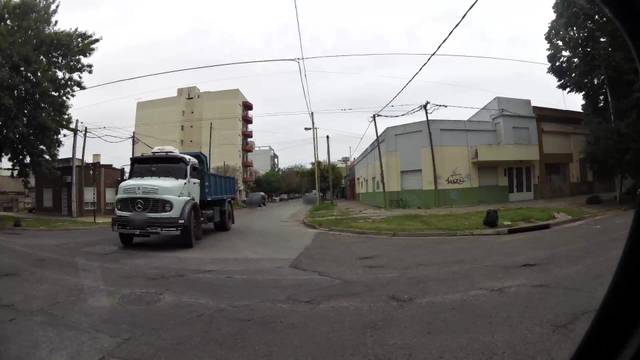
Region: Argentina
Coordinates: -34.939, -57.959